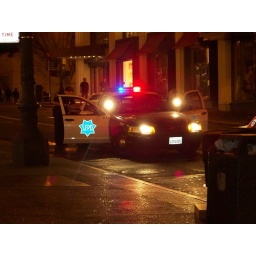
red and blue flashing deep in the night